Busch Stadium

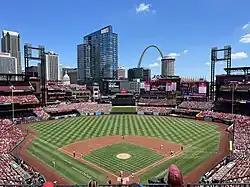
Busch Stadium in 2022

Busch Stadium (also referred to informally as "New Busch Stadium" or "Busch Stadium III") is a baseball stadium located in St. Louis, Missouri. It is the home of Major League Baseball's St. Louis Cardinals. It has a seating capacity of 44,383, with 3,706 club seats and 61 luxury suites. It replaced Busch Memorial Stadium (aka Busch Stadium II) and occupies a portion of that stadium's former footprint. A commercial area dubbed Ballpark Village was built adjacent to the stadium over the remainder of the former stadium's footprint.